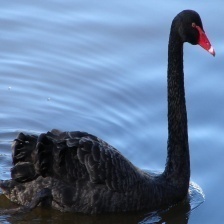
Species: BLACK SWAN
Scientific name: CYGNUS ATRATUS
ImageNet parent category: black_swan